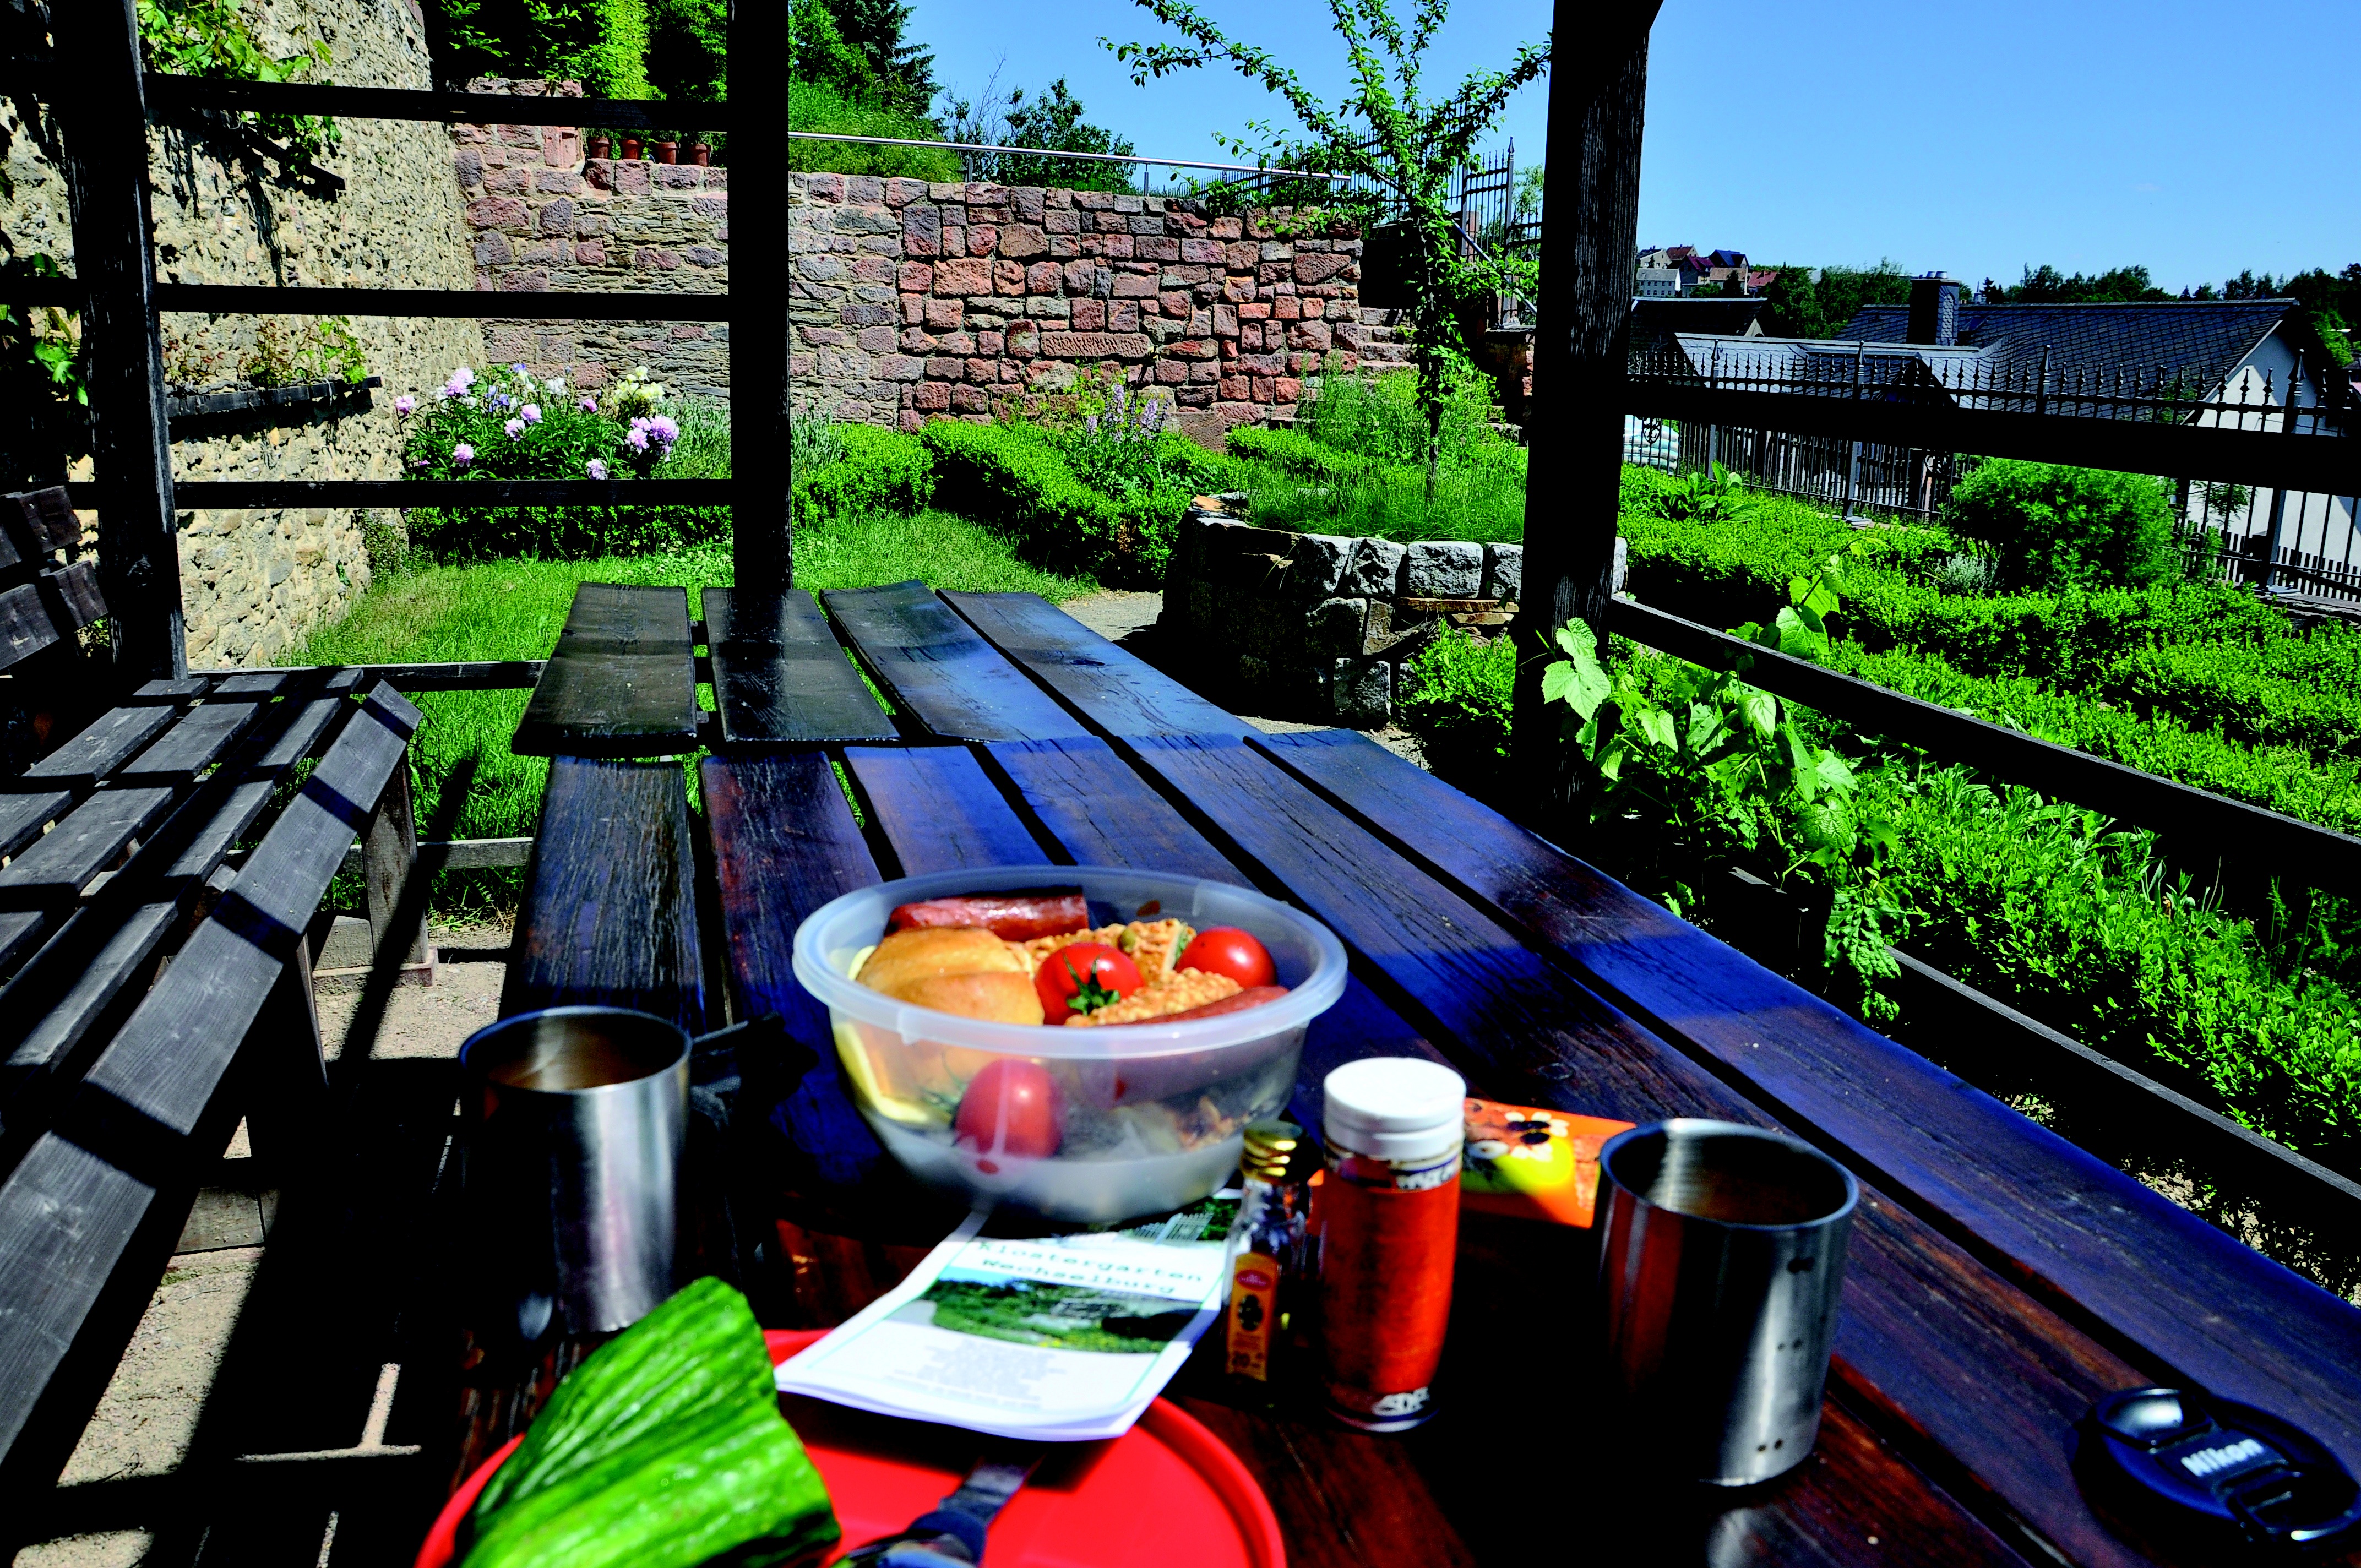
picnic, saxony, screenshot, mulde, klostergarten change burg